Penile sheath

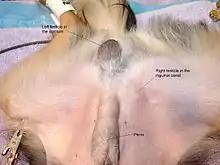
Penile sheath of a Chihuahua with cryptorchidism

In stallions, the retractor penis muscle contracts to retract the stallion's penis into the sheath and relaxes to allow the penis to extend from the sheath.